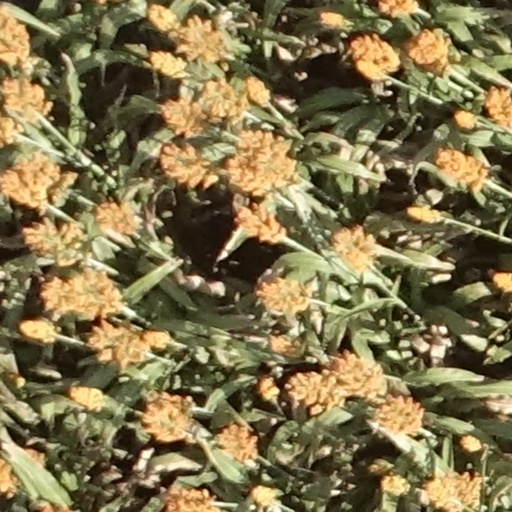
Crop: sorghum